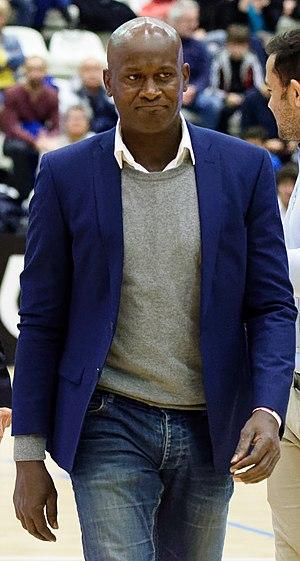
Olivier Girault, 20 octobre 2017
Olivier Girault, né le 22 février 1973 à Pointe-à-Pitre, est un entraîneur et un ancien joueur de handball français, qui évoluait au poste d'ailier gauche. Il fait partie de la génération de joueurs internationaux ayant remporté les trois titres majeurs ː un titre mondial, un titre européen et un titre olympique. Il est président de la Ligue nationale de handball depuis le 3 février 2018.